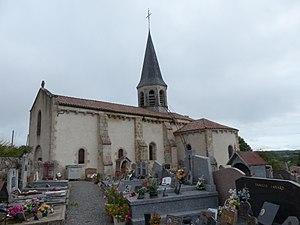
Église de Nades, Allier (France).
L'église Saint-Jacques est une église située à Nades, en France.
Nades est une commune française située dans le département de l'Allier, en région Auvergne-Rhône-Alpes.